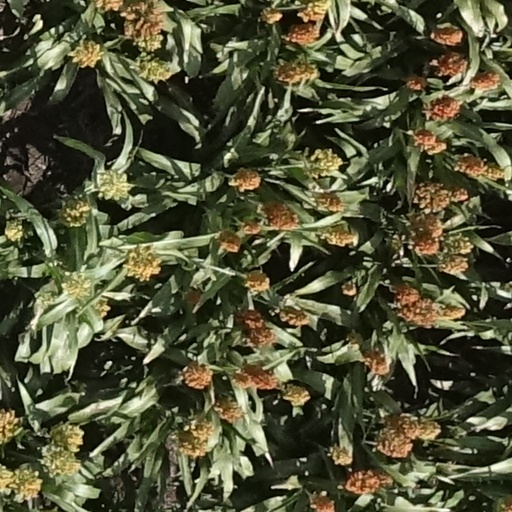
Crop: sorghum